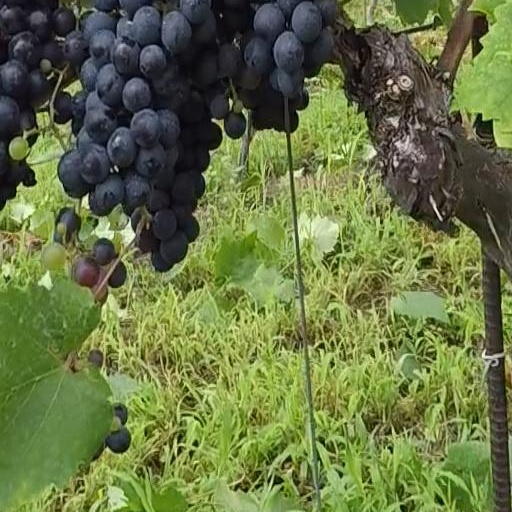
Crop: grape